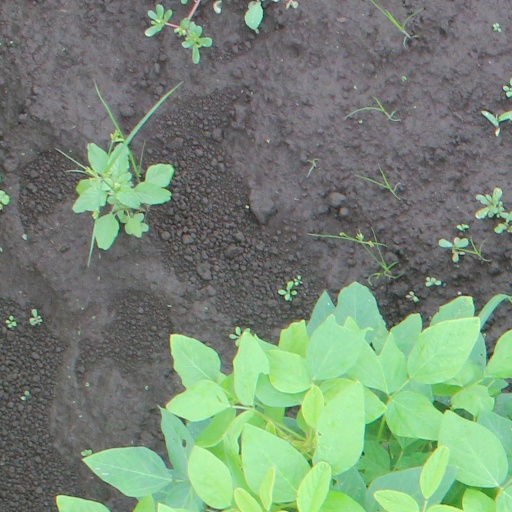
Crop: soybean